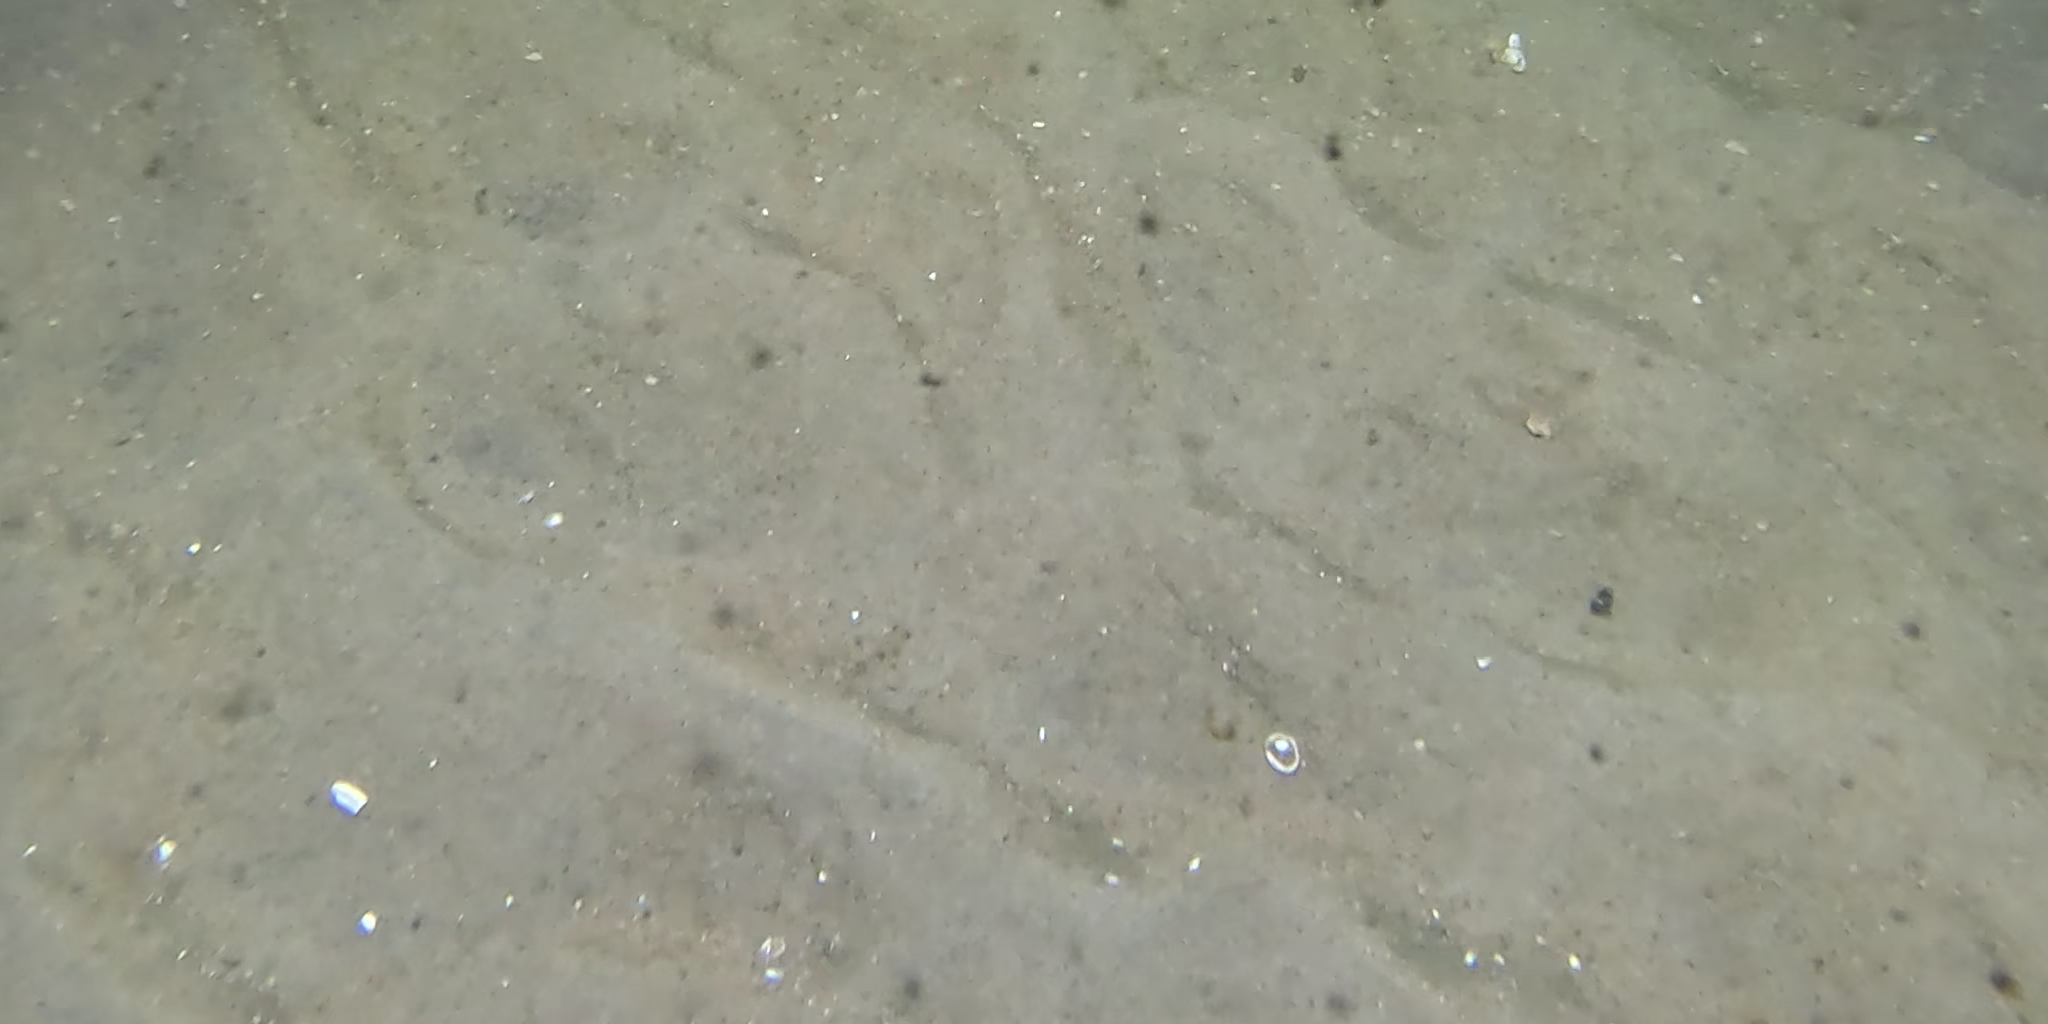
Seabed habitat: sand